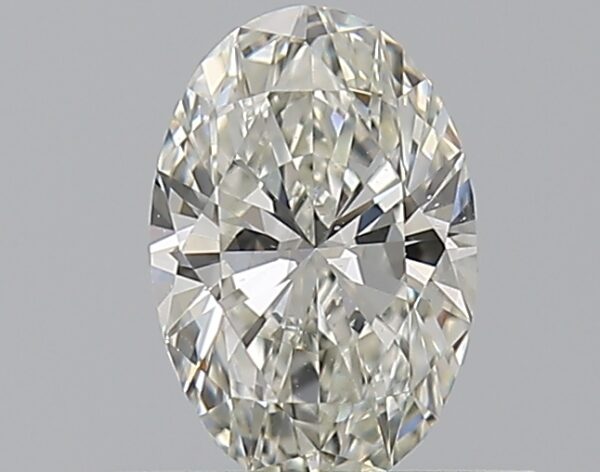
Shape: oval
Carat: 0.5
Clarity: VS2
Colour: I
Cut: EX
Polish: EX
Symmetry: VG
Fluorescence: F
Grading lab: GIA
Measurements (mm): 6.53 x 4.35 x 2.73